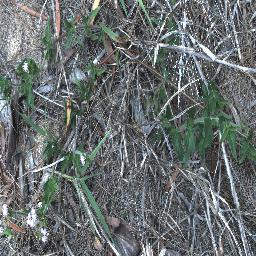
Label: siam_weed